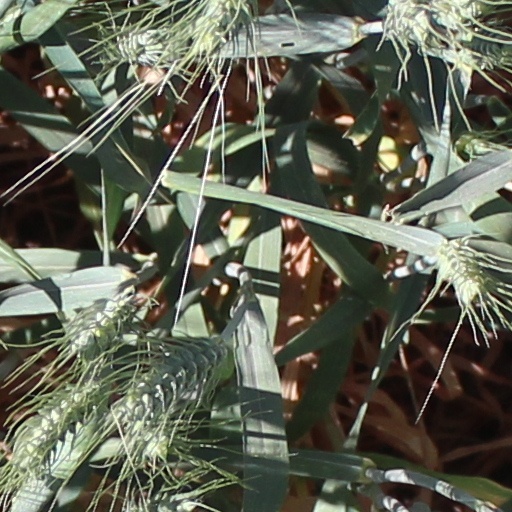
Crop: wheat